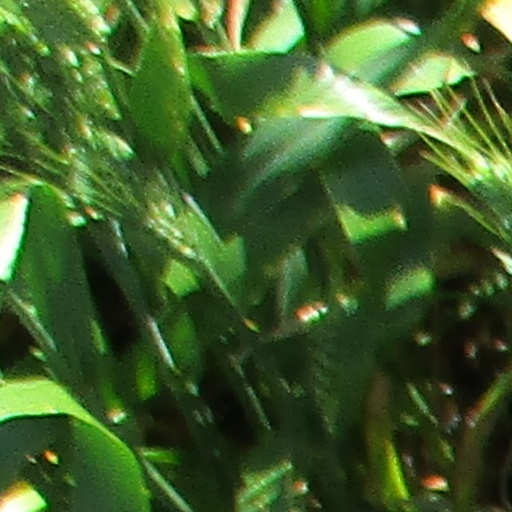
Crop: wheat